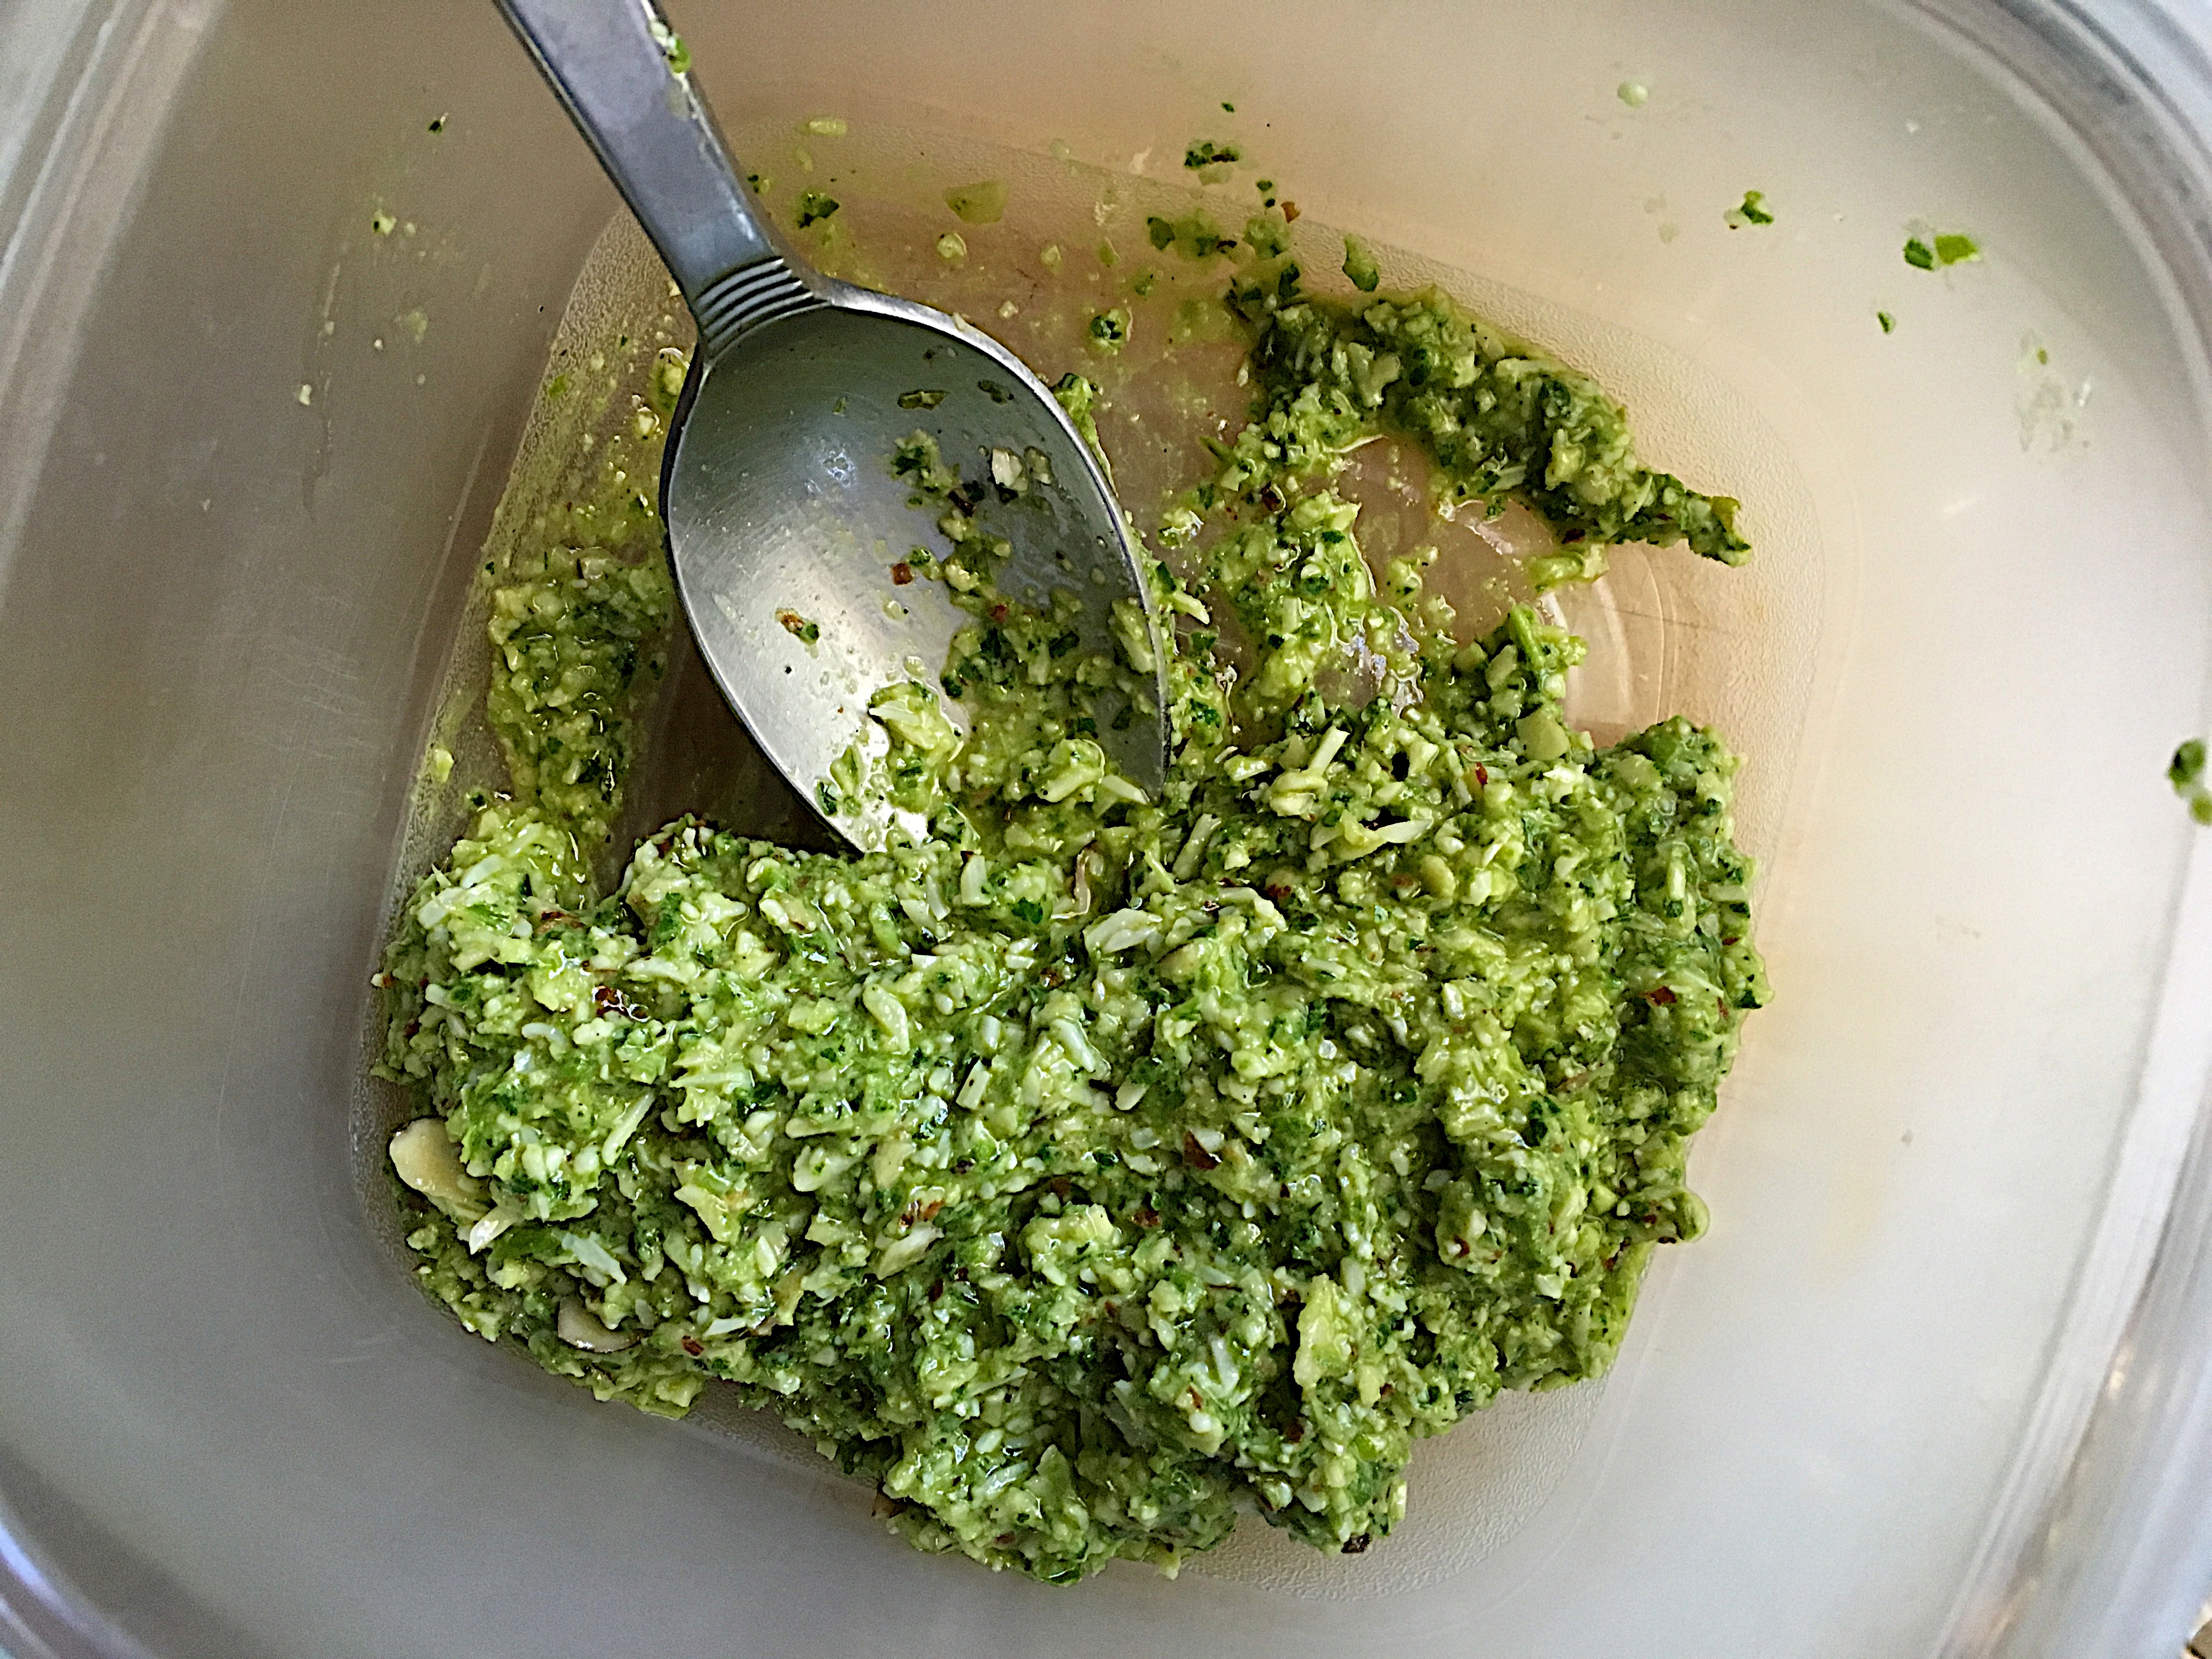
plant, dish, food, herb, produce, vegetable, cuisine, pesto, vegetarian food, flowering plant, land plant, leaf vegetable